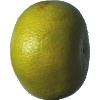
Label: Pomelo Sweetie 1